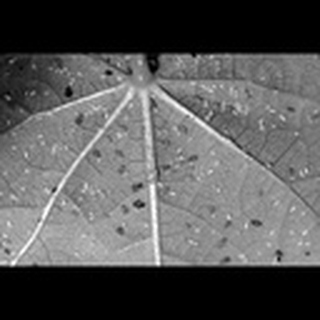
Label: cotton_aphids